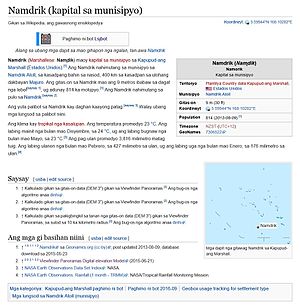
Cebuano Wikipedia
Skærmdump af forsiden
Cebuano Wikipedia er den cebuansksprogede version af det verdensomspændende encyklopædi-projekt Wikipedia. Cebuano Wikipedia blev lanceret 22. juni 2005.